Wild Blue Yonder (Doctor Who)

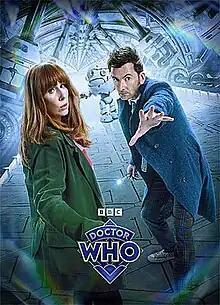
Promotional poster

"Wild Blue Yonder" is the second of the 60th anniversary specials of the British science fiction television programme "Doctor Who". It was first broadcast on BBC One on 2 December 2023, and was written by Russell T Davies and directed by Tom Kingsley. David Tennant stars as the Fourteenth Doctor, alongside Catherine Tate as Donna Noble.